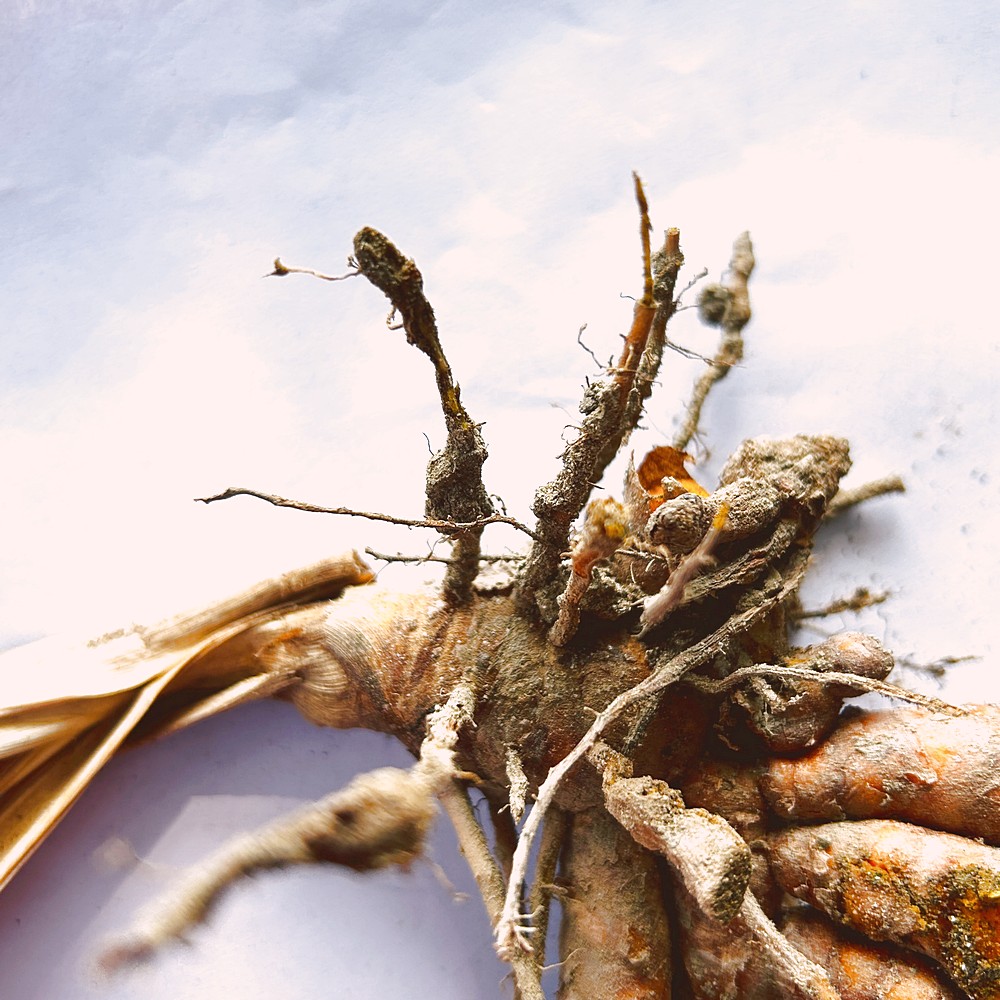
Label: Rhizome Disease Root